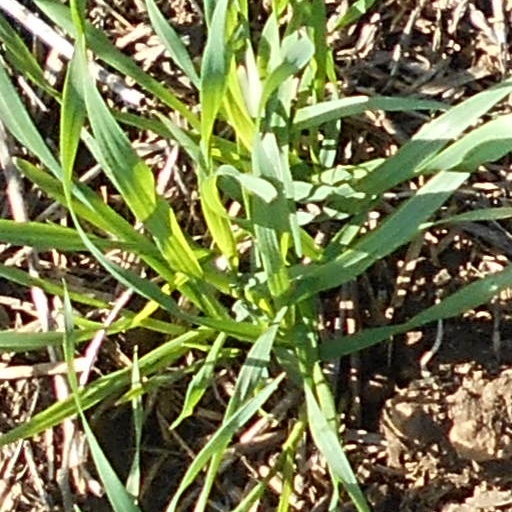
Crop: wheat